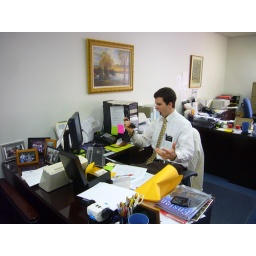
me working hard at my desk in the mission office